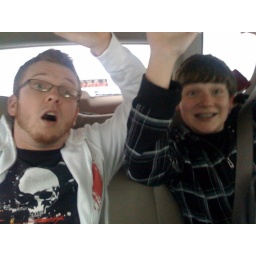
Going down hill in car, praying we don't slide into mail box